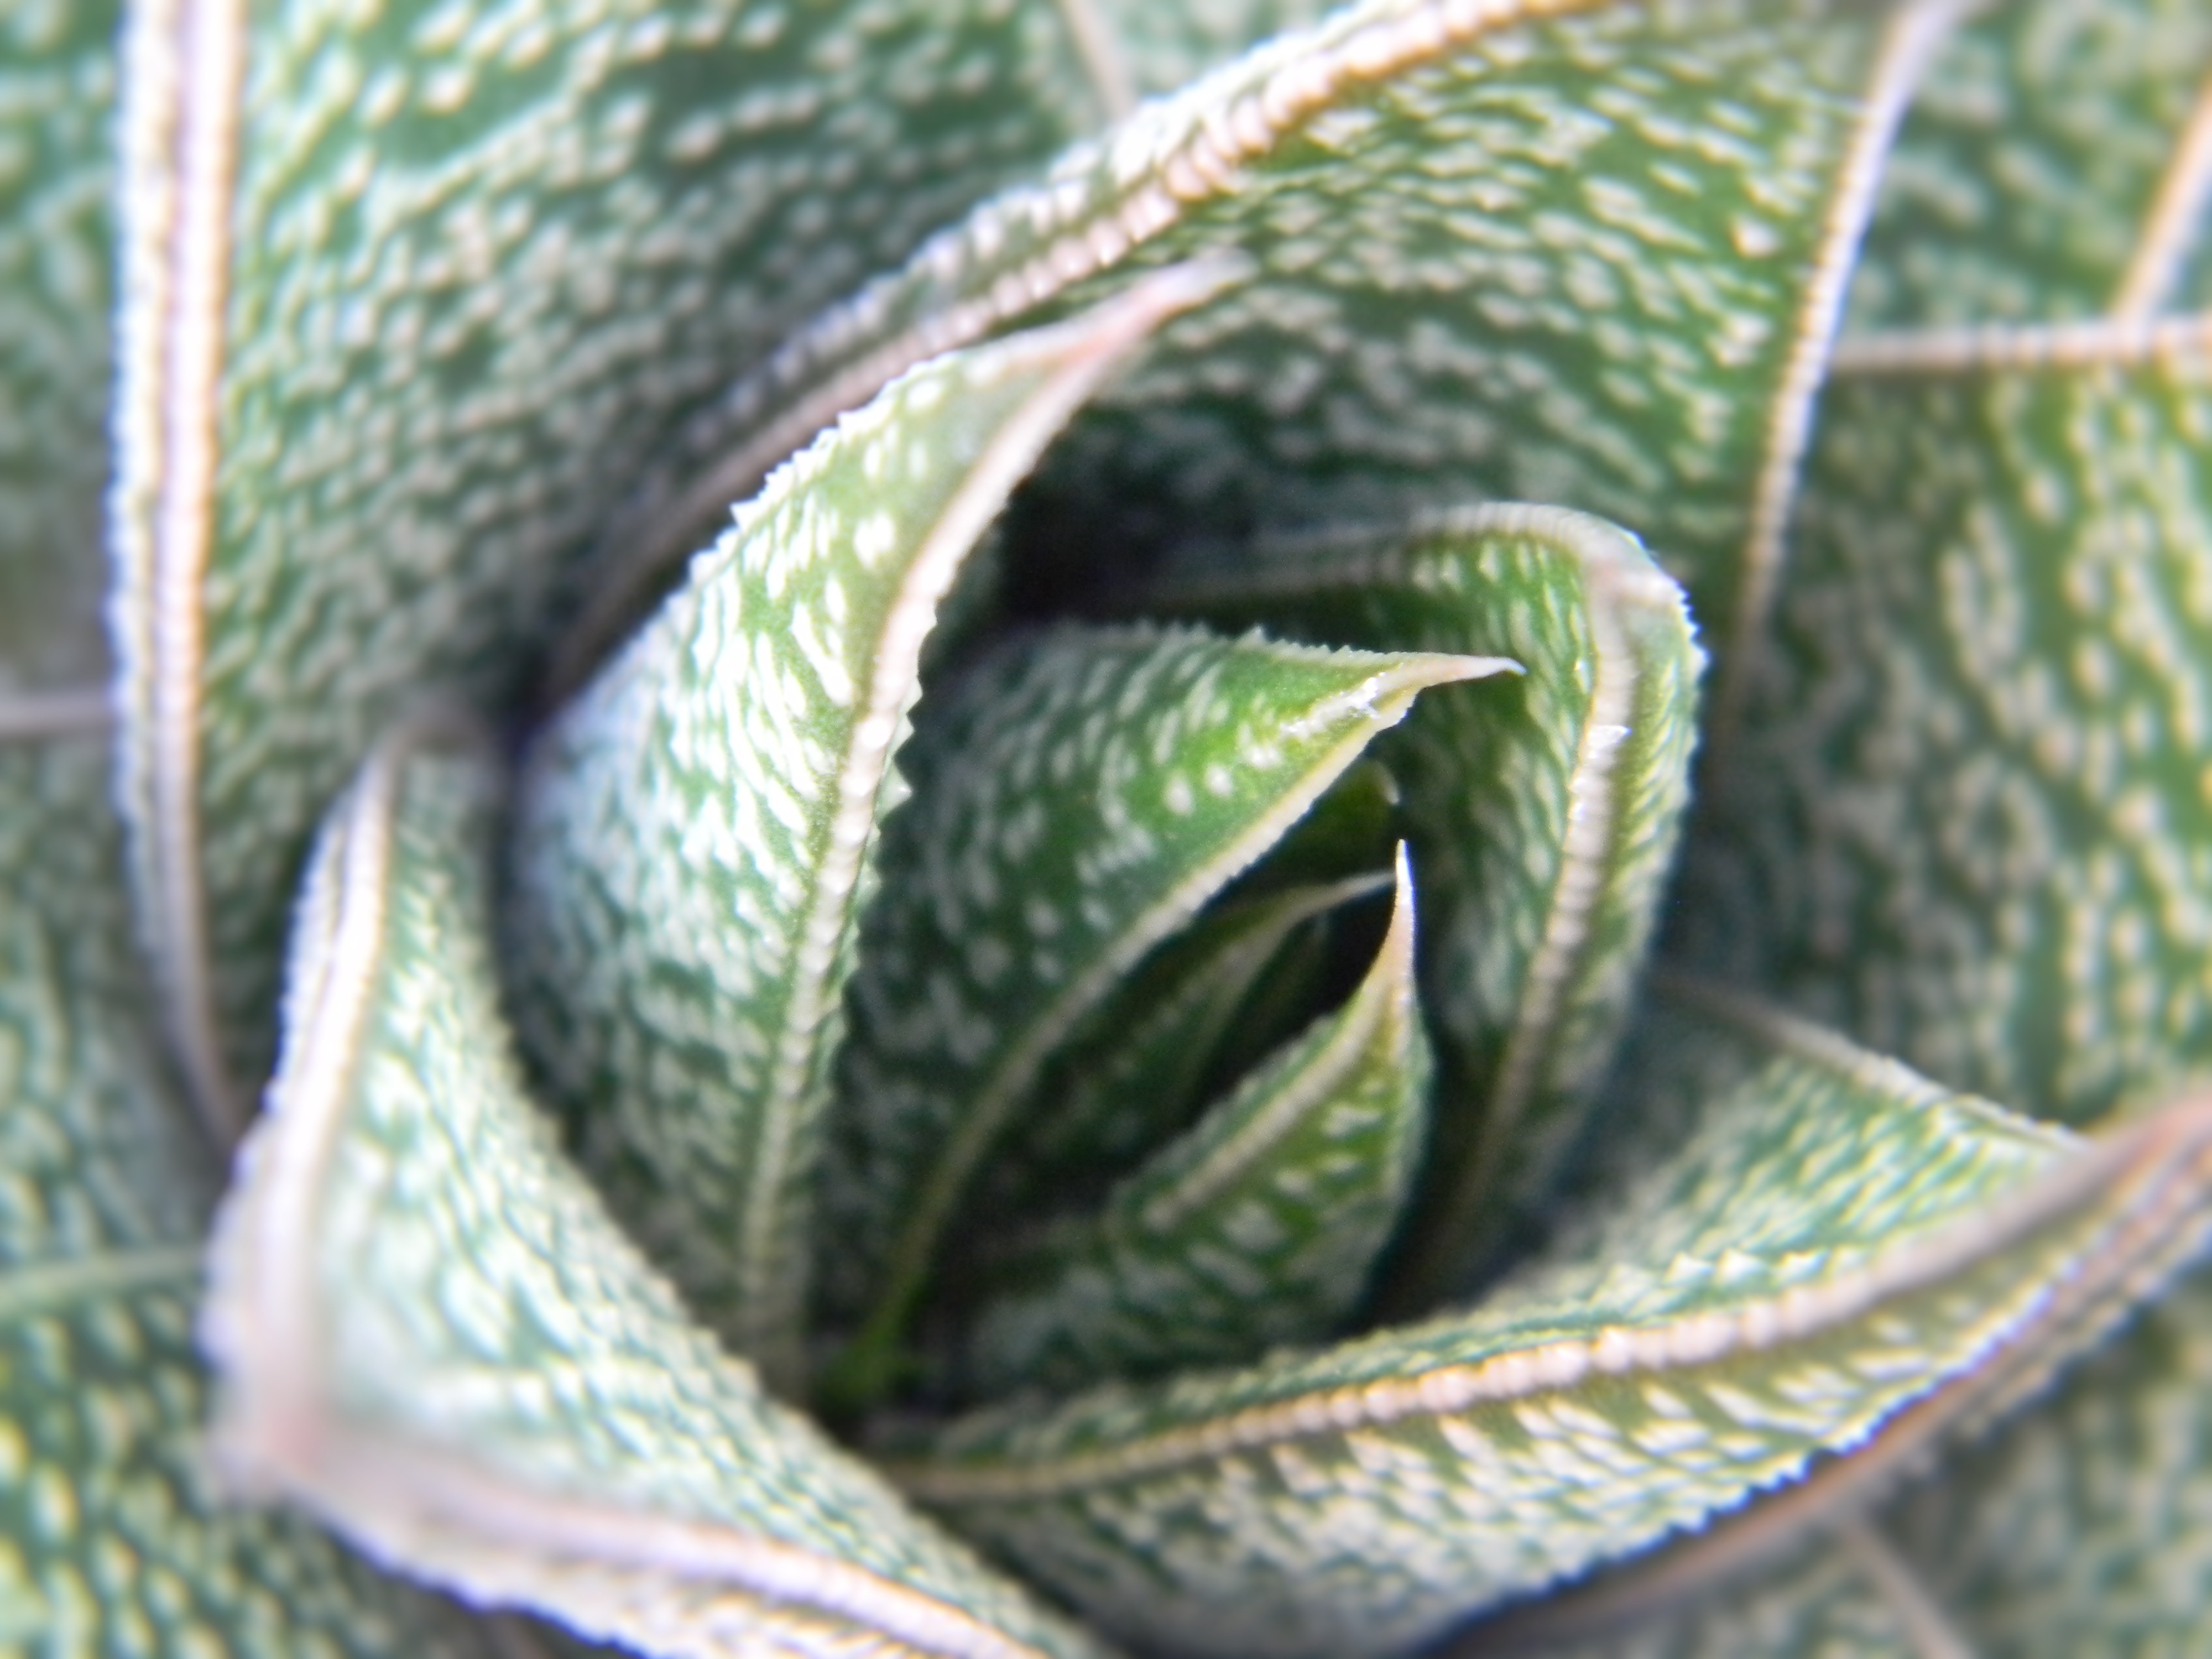
plant, leaf, flower, green, botany, reptile, flora, fauna, snake, flowering plant, grass family, land plant, scaled reptile